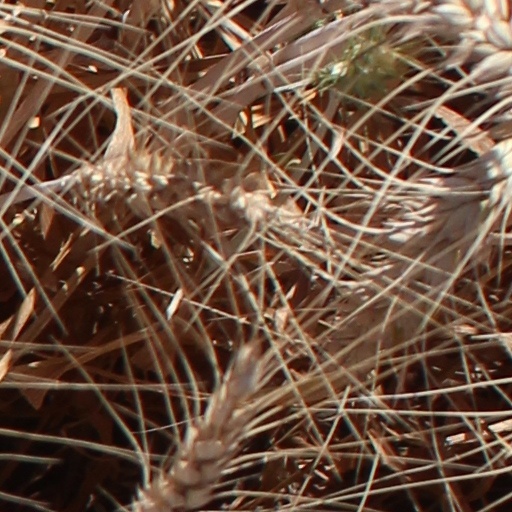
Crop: wheat